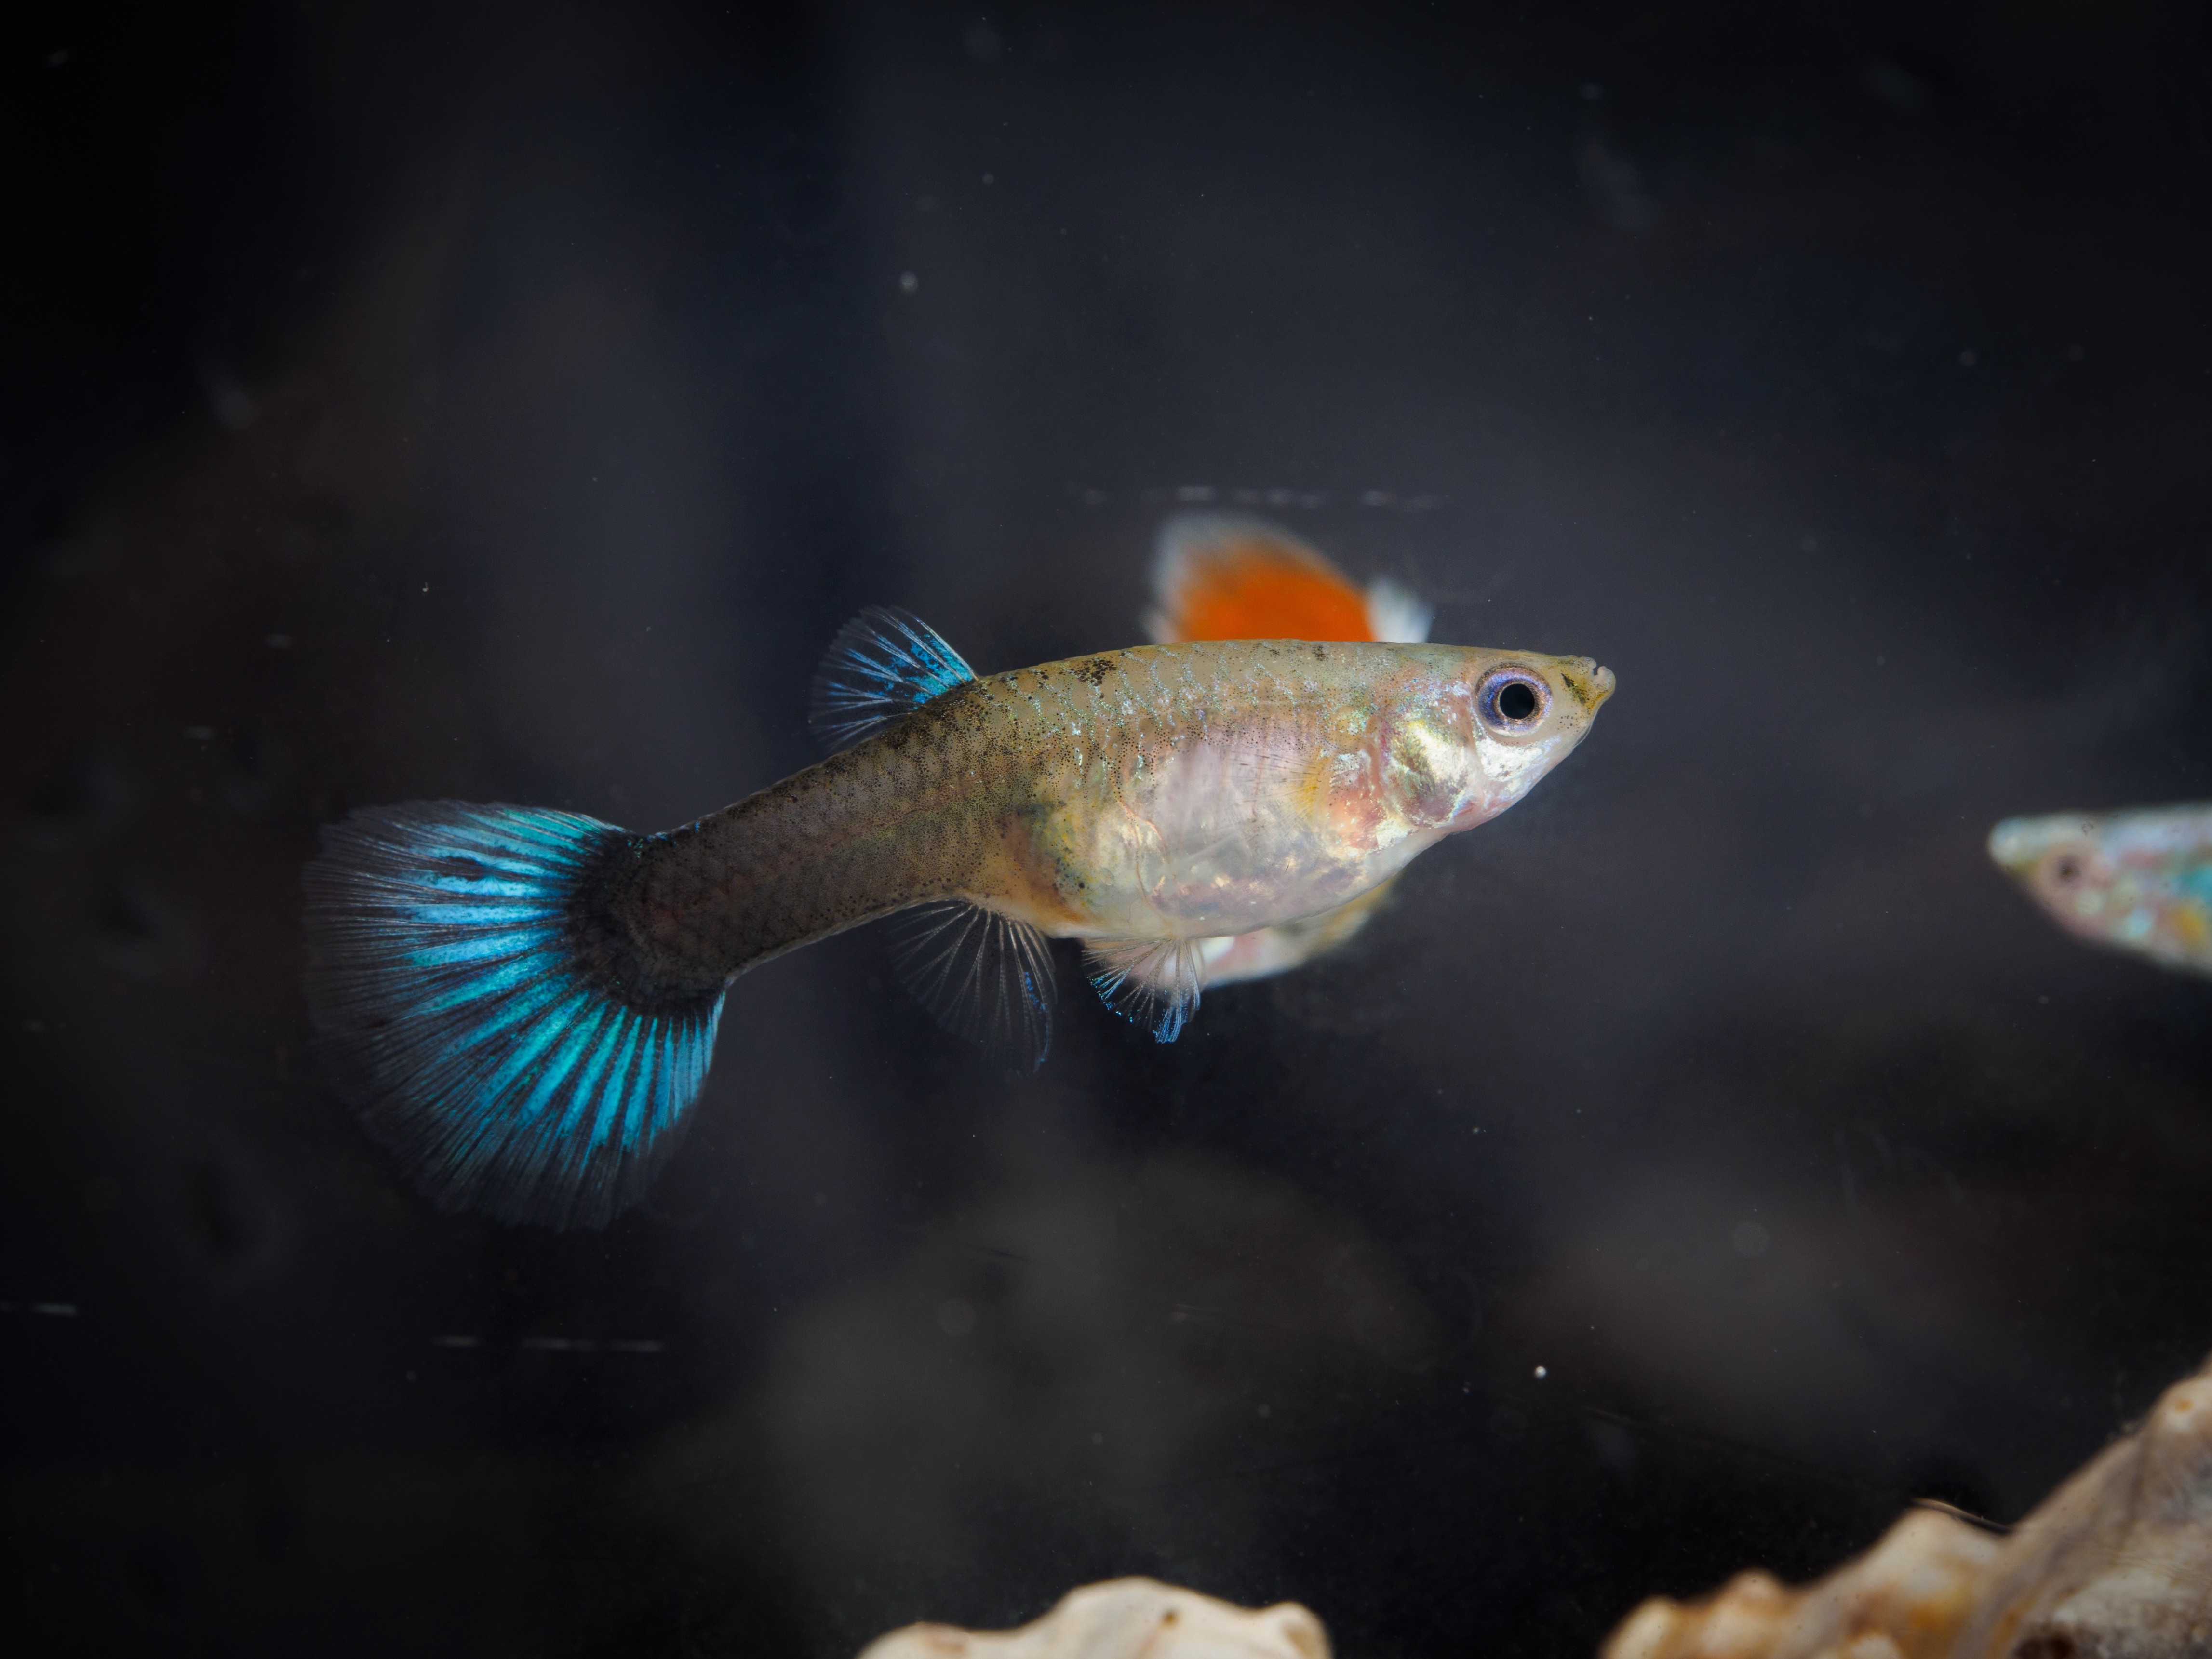
underwater, biology, fish, reef, aquarium, goldfish, macro photography, goofy, tropical fish, marine biology, deep sea fish, pomacentridae